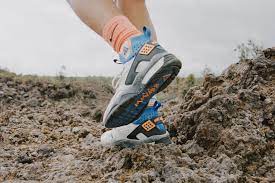
Label: Sneaker